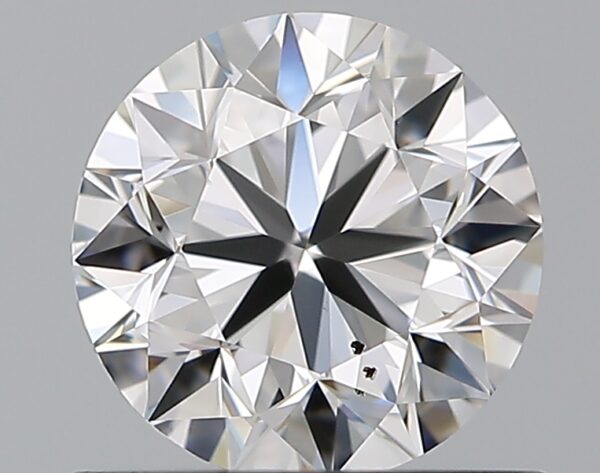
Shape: round
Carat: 0.8
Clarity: SI1
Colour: D
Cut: VG
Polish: EX
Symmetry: EX
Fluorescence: N
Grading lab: GIA
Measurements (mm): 5.8 x 5.82 x 3.73